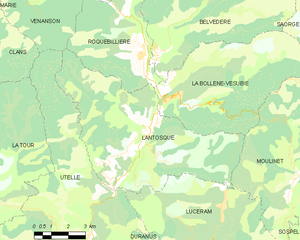
Carte des communes françaises: Lantosque